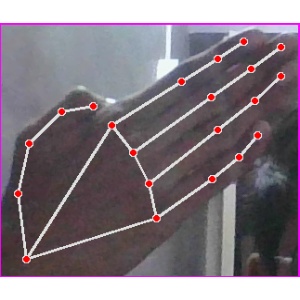
अक्षर: घ